Psittacosaurus

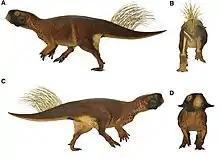
Model based on SMF R 4970

A third species of Lujiatun psittacosaur, the first to be named, was described as "Hongshanosaurus houi" in 2003. The generic name "Hongshanosaurus" was derived from the Mandarin Chinese words 紅 ("hóng": "red") and 山 ("shān": "hill"), as well as the Greek word "sauros" ("lizard"). This name refers to the ancient Hongshan culture of northeastern China, who lived in the same general area in which the fossil skull of "Hongshanosaurus" was found. The type and only named species, "H. houi", honours Hou Lianhai, a professor at the IVPP in Beijing, who curated the specimen. Genus and species were both named by Chinese paleontologists You Hailu, Xu Xing, and Wang Xiaolin in 2003. Sereno (2010) regarded its distinct proportions as due to crushing and compression of the "Hongshanosaurus" skulls. He regarded "Hongshanosaurus" as a junior synonym of "Psittacosaurus", and potentially the same as "P. lujiatunensis". He did not synonymise the two species because of difficulties with the holotype skull of "H. houi", instead considering new combination "P. houi" a "nomen dubium" within "Psittacosaurus". Sereno's hypothesis was supported by a morphometric study in 2013, which found "P. houi" and "P. lujiatunensis" to be synonymous. While "P. houi" is the oldest available name, the researchers argued that because the type specimen of "P. lujiatunensis" was better preserved, the correct name for this species should be "P. lujiatunensis" rather than "P. houi", which would normally have priority. A new skull of "P. houi" reported in 2025, however, supported that "P. lujiatunensis" and "P. houi" are separate species based on previously unknown features and phylogenetic analyses.